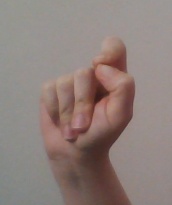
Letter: fa